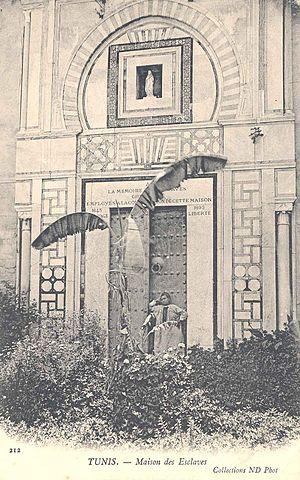
L'esclavage est un système juridique et social qui applique le droit de propriété aux individus, dits esclaves. Par opposition un individu ne faisant pas l'objet d'un tel droit de propriété est dit libre. Le propriétaire d'un esclave est quant à lui appelé maître. Défini comme un « outil animé » par Aristote, l’esclave se distingue du serf, du captif ou du forçat par l'absence d'une personnalité juridique propre. Des règles variables selon le pays et l’époque considérés, fixent les conditions par lesquelles on devient esclave ou on cesse de l'être, quelles limitations s'imposent au maître, quelles marges de liberté et protection légale l'esclave conserve, quelle humanité on lui reconnaît, etc. L'affranchissement d'un esclave fait de lui un affranchi, qui a un statut proche de celui de l'individu ordinaire.
La traite arabe, sous-ensemble principal de la traite orientale, désigne le commerce des êtres humains du VIIIᵉ siècle jusqu'à nos jours, sur un territoire qui comprend et déborde largement l'aire arabe.
L'esclavage en Tunisie est un phénomène particulier de la traite arabe.